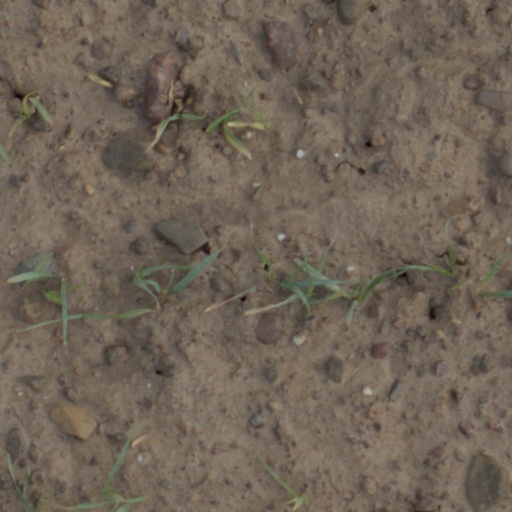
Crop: wheat